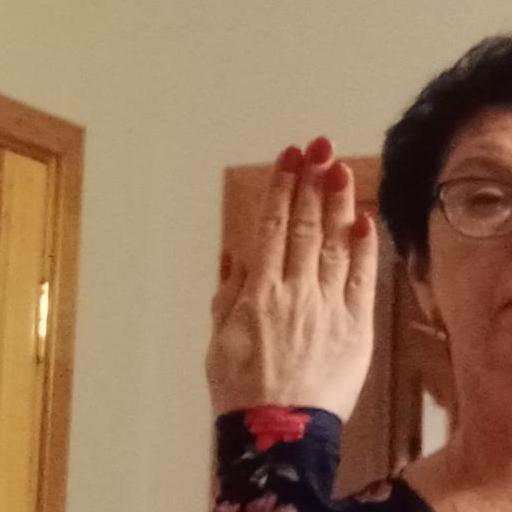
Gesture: stop_inverted